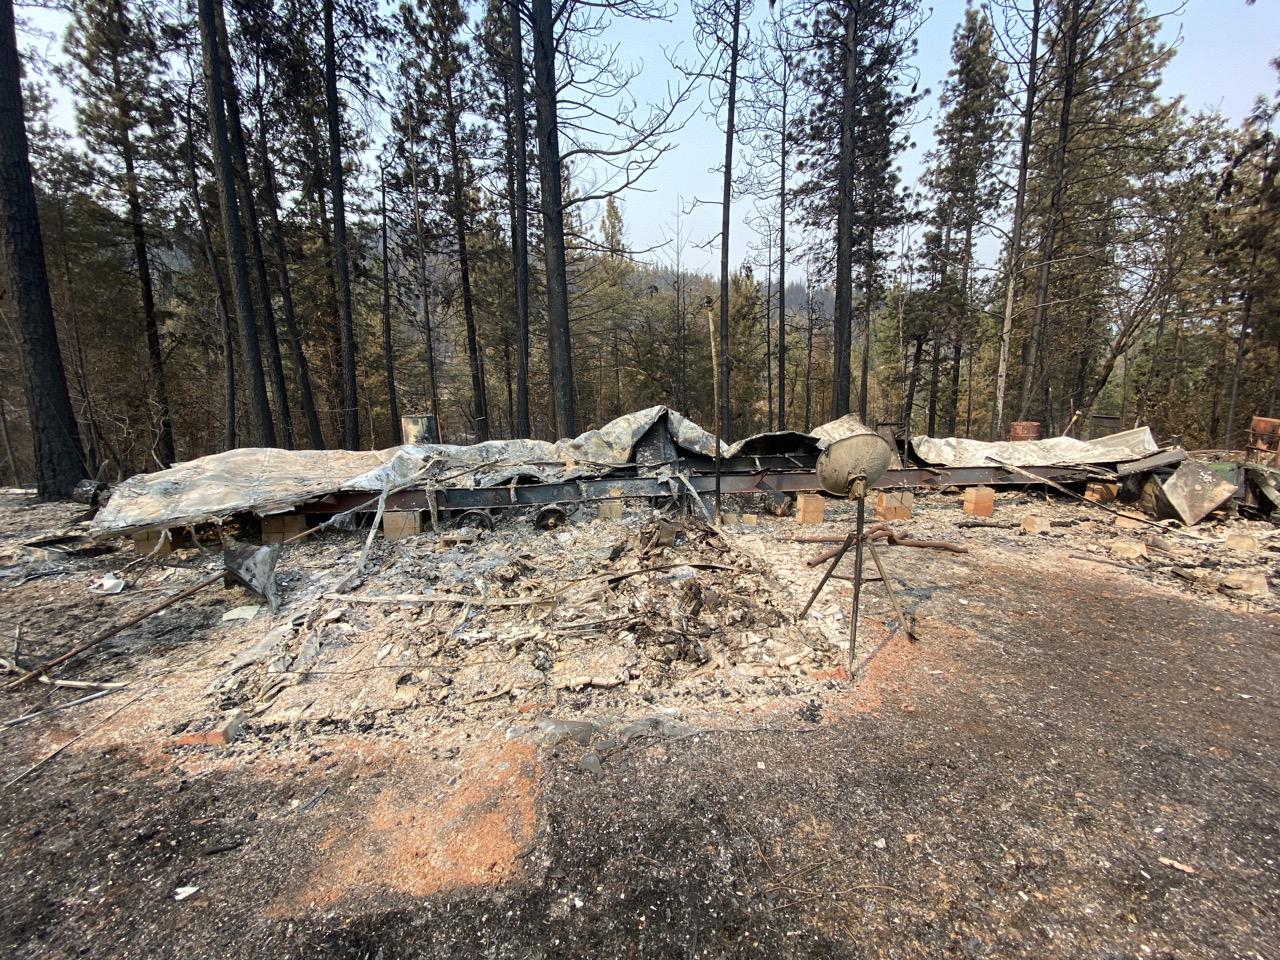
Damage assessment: destroyed